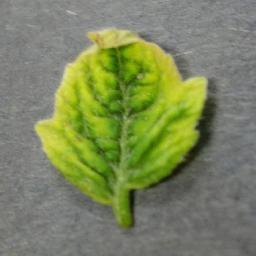
Label: Tomato___Tomato_Yellow_Leaf_Curl_Virus